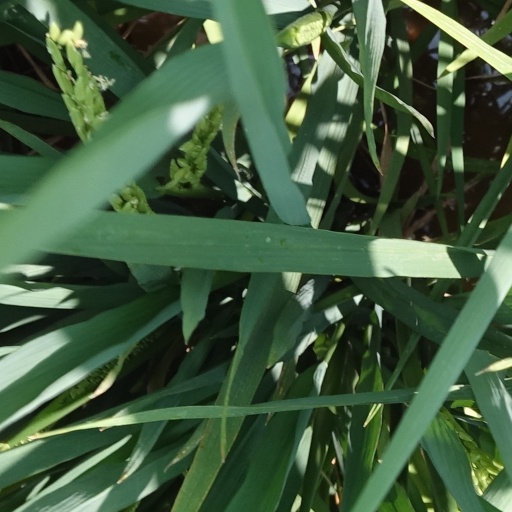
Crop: rice